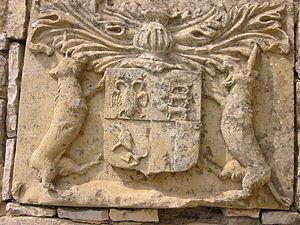
Armoiries placées au château de Pechrigal par monsieur Dreyfus
Saint-Clair est une commune française, située dans le département du Lot, en région Occitanie.
Le château de Pechrigal ou Pech Rigalest situé à Saint-Clair, dans le Lot, en France.